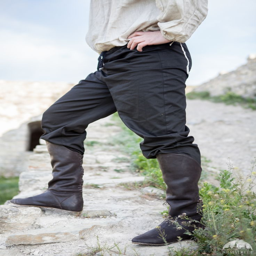
black cotton medieval pants made of % natural black cotton and can be used with any sort of medieval style shoes or boots